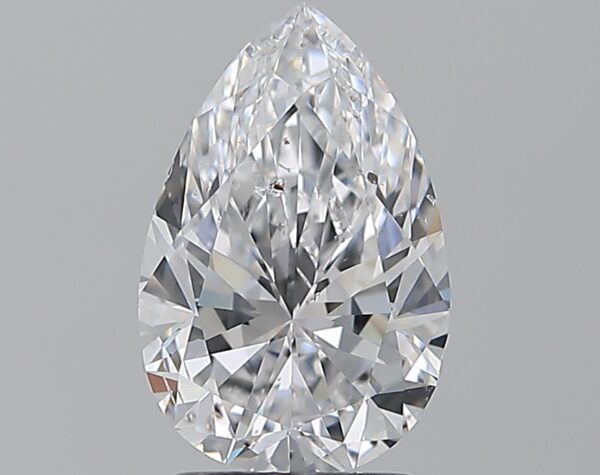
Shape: pear
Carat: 2.01
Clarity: SI1
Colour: D
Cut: EX
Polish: EX
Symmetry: EX
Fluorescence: N
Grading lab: GIA
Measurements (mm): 10.67 x 6.99 x 4.44